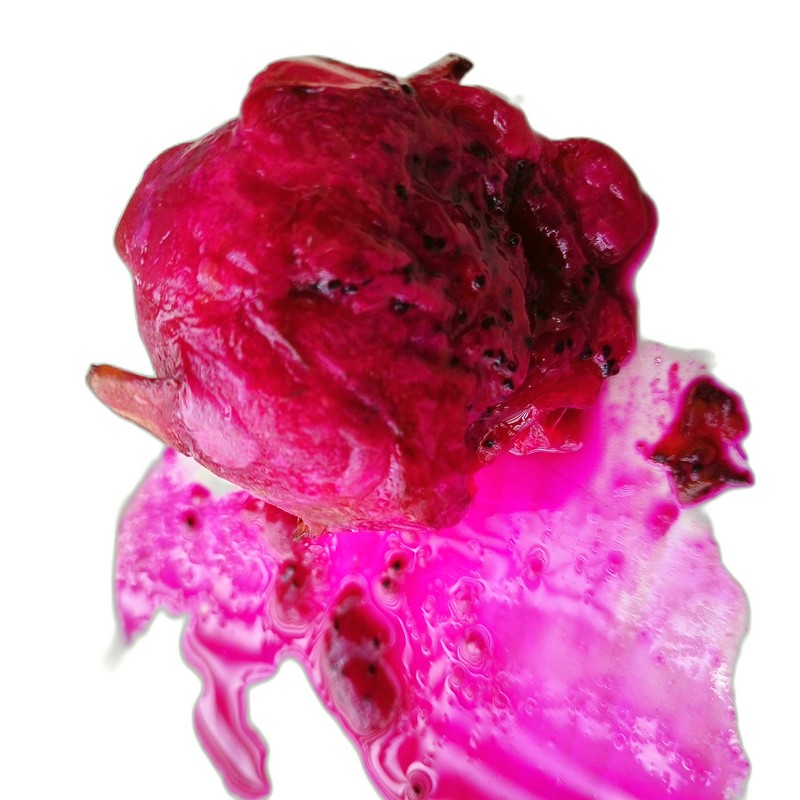
Label: Defect Dragon Fruit